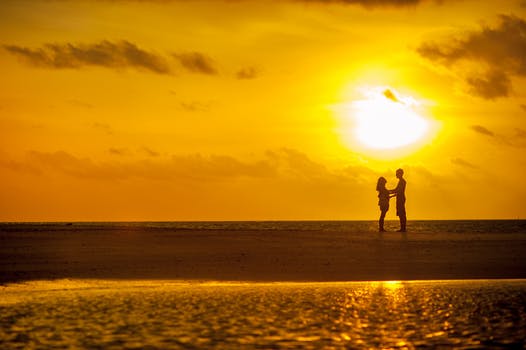
Label: No Watermark